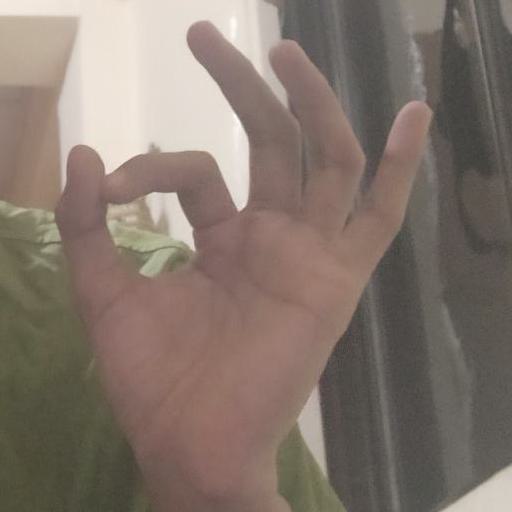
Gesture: ok